George Abbott

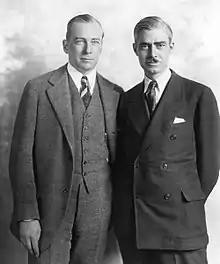
George Abbott and Philip Dunning (1928)

Abbott started acting on Broadway in 1913, debuting in "The Misleading Lady". While acting in several plays in New York City, he began to write; his first successful play was "The Fall Guy" (1925).